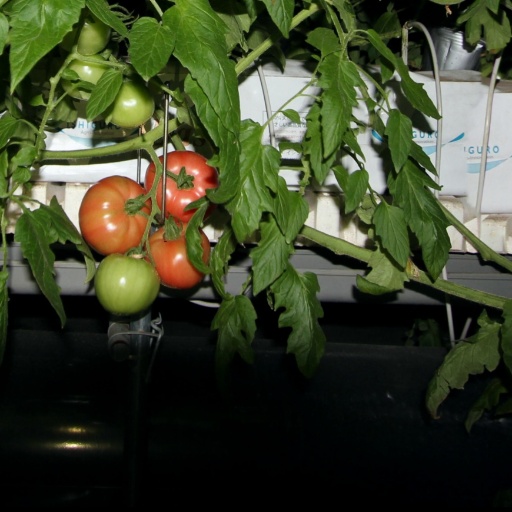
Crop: tomato